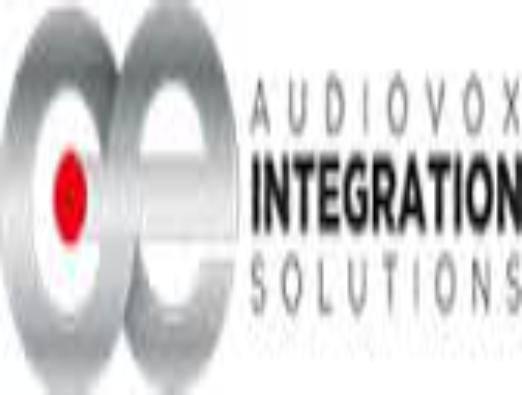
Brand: Audiovox
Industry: Electronic